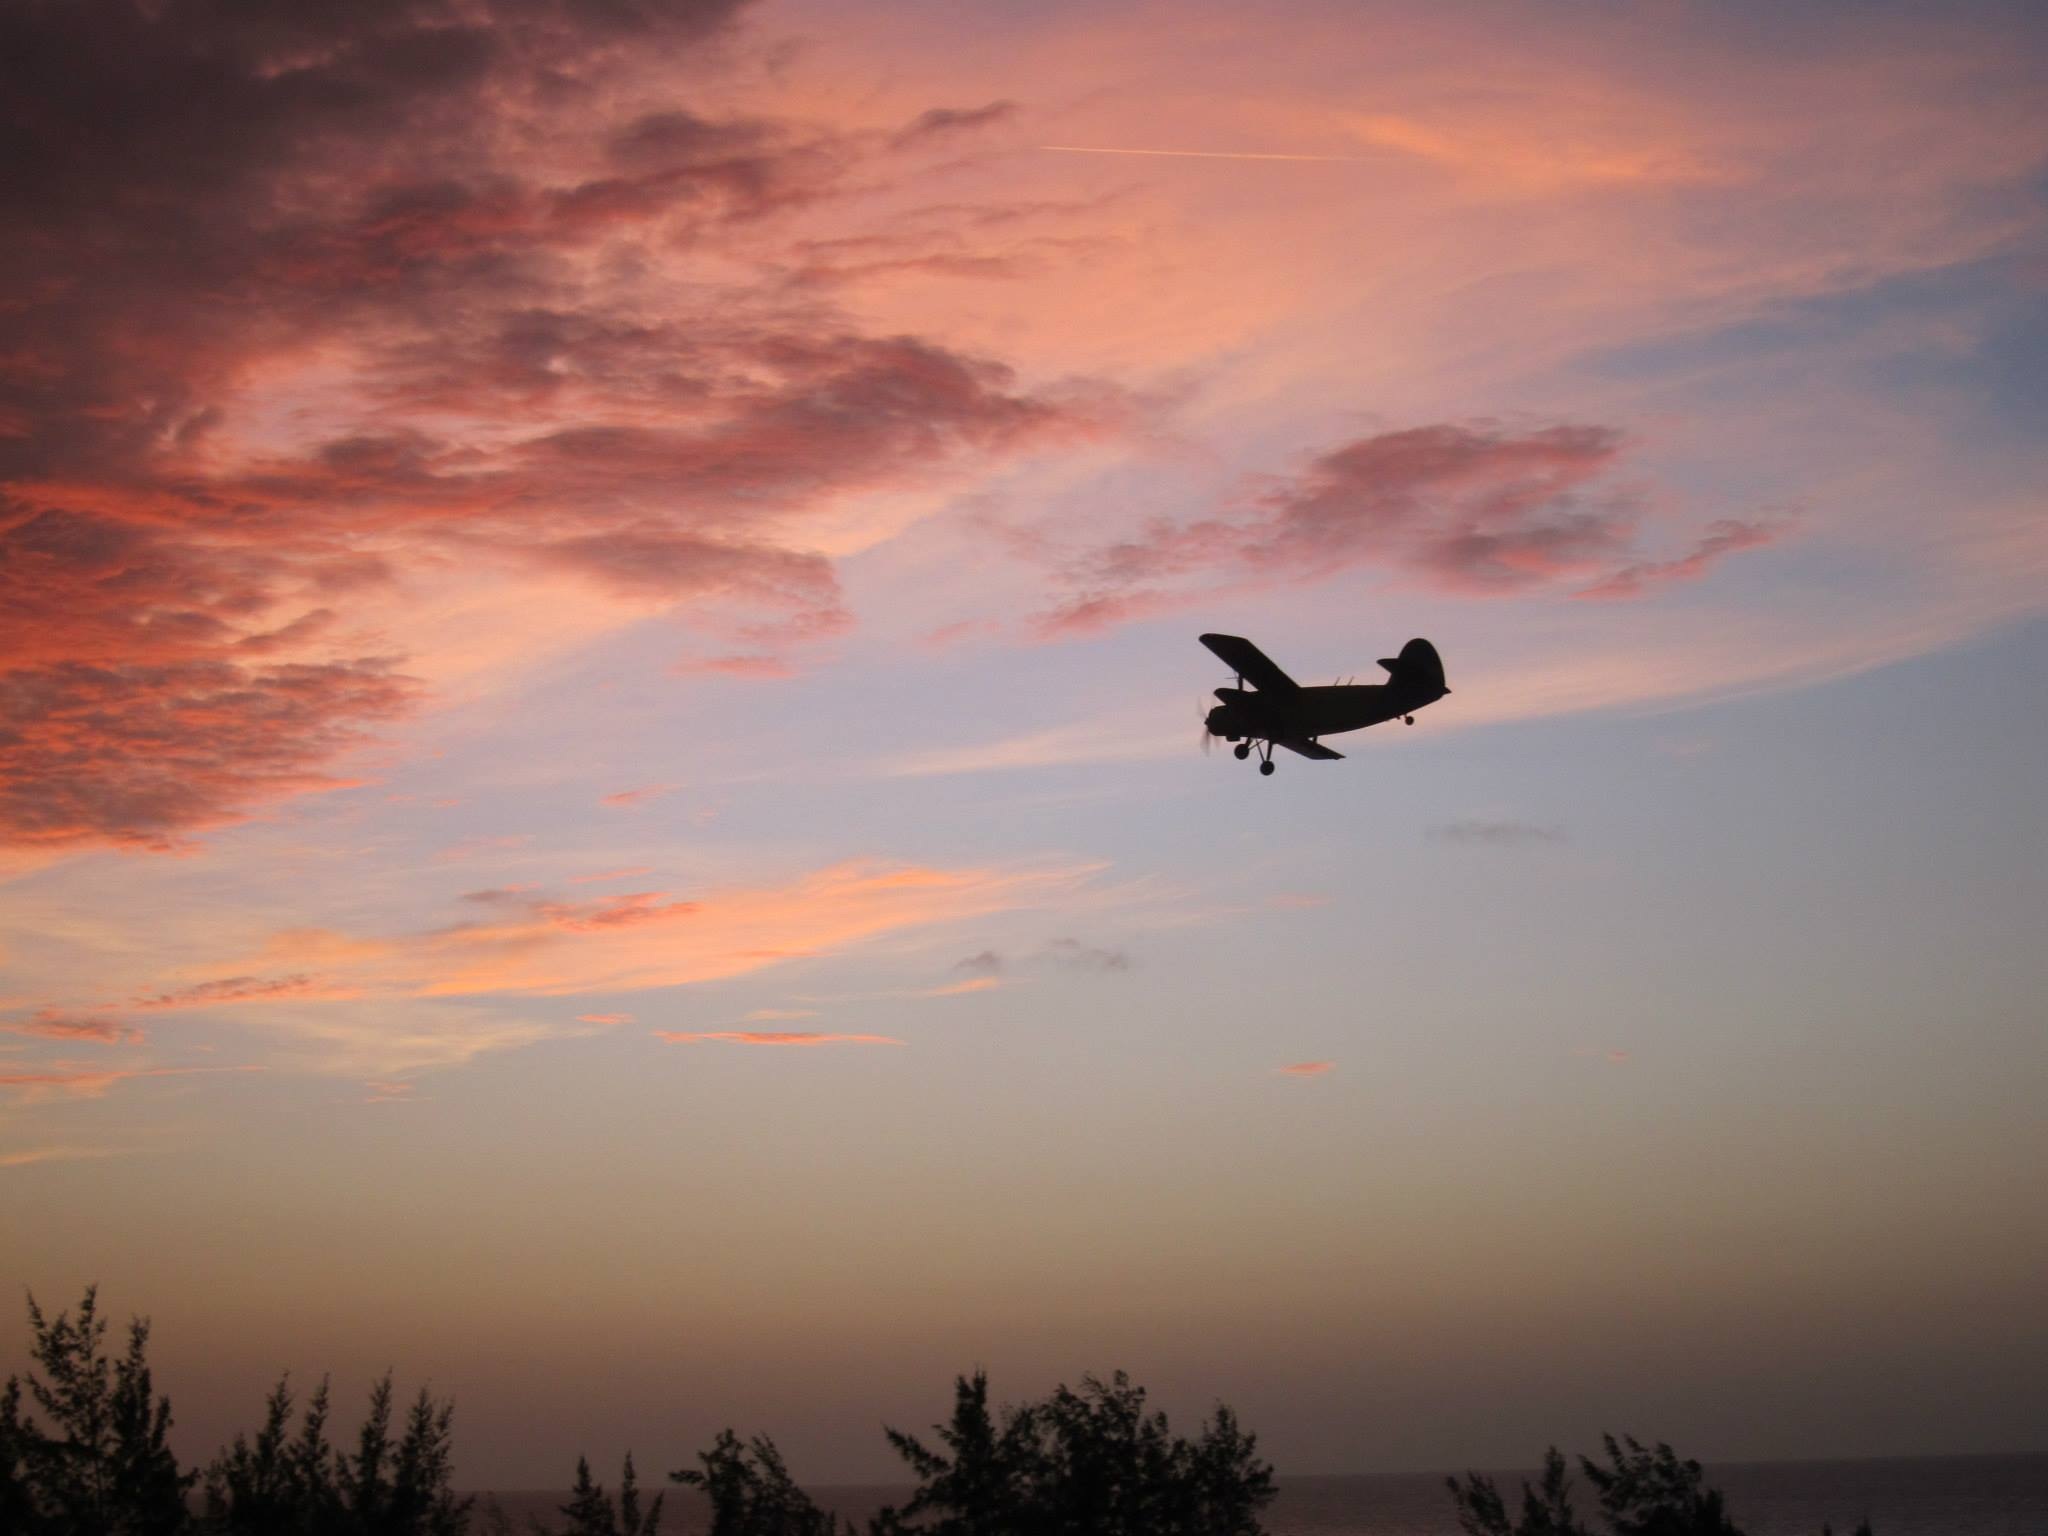
horizon, silhouette, cloud, sky, sun, sunrise, sunset, night, morning, dawn, dusk, evening, flight, cuba, caribbean, biplane, atmosphere of earth